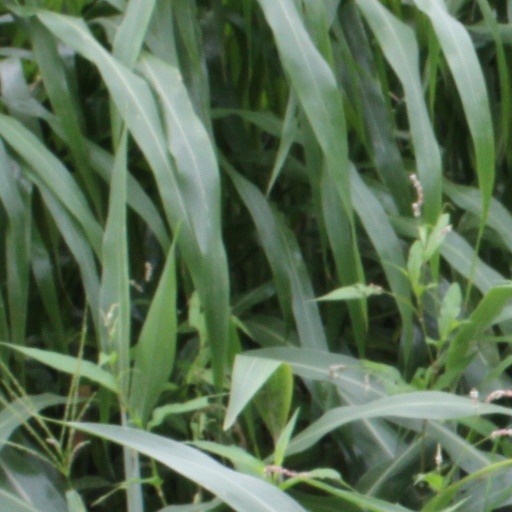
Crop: sorghum